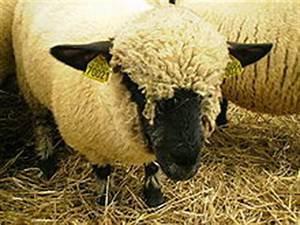
sheep